3rd Tipperary Brigade

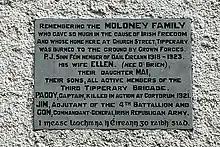
Plaque in Church Street Tipperary commemorating the contribution of the Moloney family to the struggle for independence

The Third Tipperary Brigade, also known as the South Tipperary Brigade, was established in 1918. In October 1918 a Brigade meeting was held to elect officers, at P.J. Moloney's house in Church Street, Tipperary Town. Moloney was later in the year elected as a Sinn Féin MP. The house was burnt down during the war by British forces. Moloney's three sons were all members of the brigade. Richard Mulcahy from GHQ presided over the meeting. Séumas Robinson was elected O/C (in absentia as he was imprisoned at the time and did not rejoin the Brigade until late December), Seán Treacy vice O/C, Dan Breen Quarter Master and Maurice Crowe Adjuntant. The Brigade originally had 6 Battalions with this later being extended to 8. These were Rosegreen, Cashel, Dundrum, Tipperary, Clonmel, Cahir, Drangan and Carrick-on-Suir.